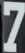
Number: 7